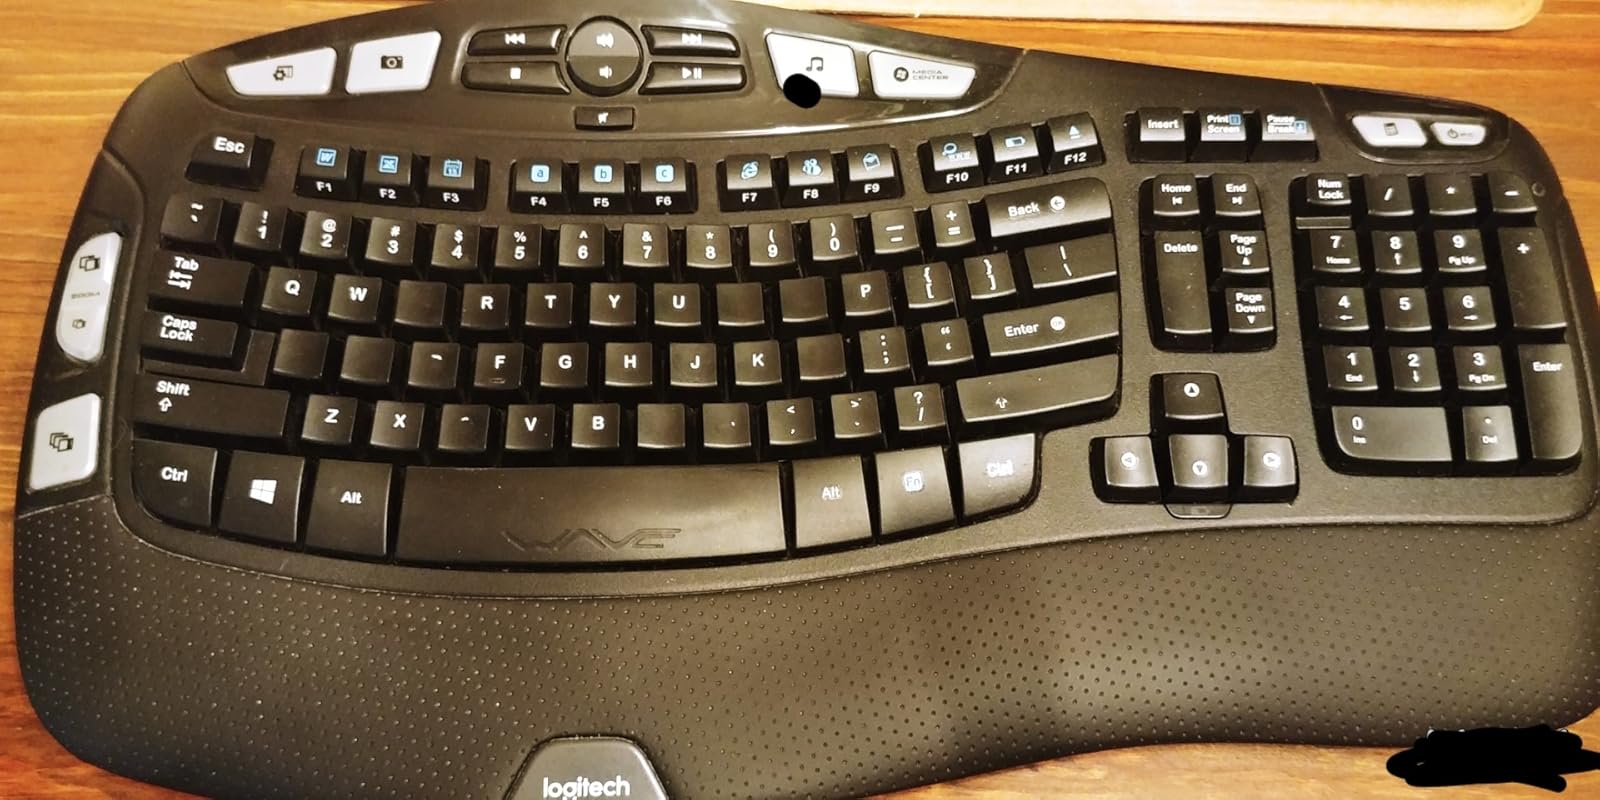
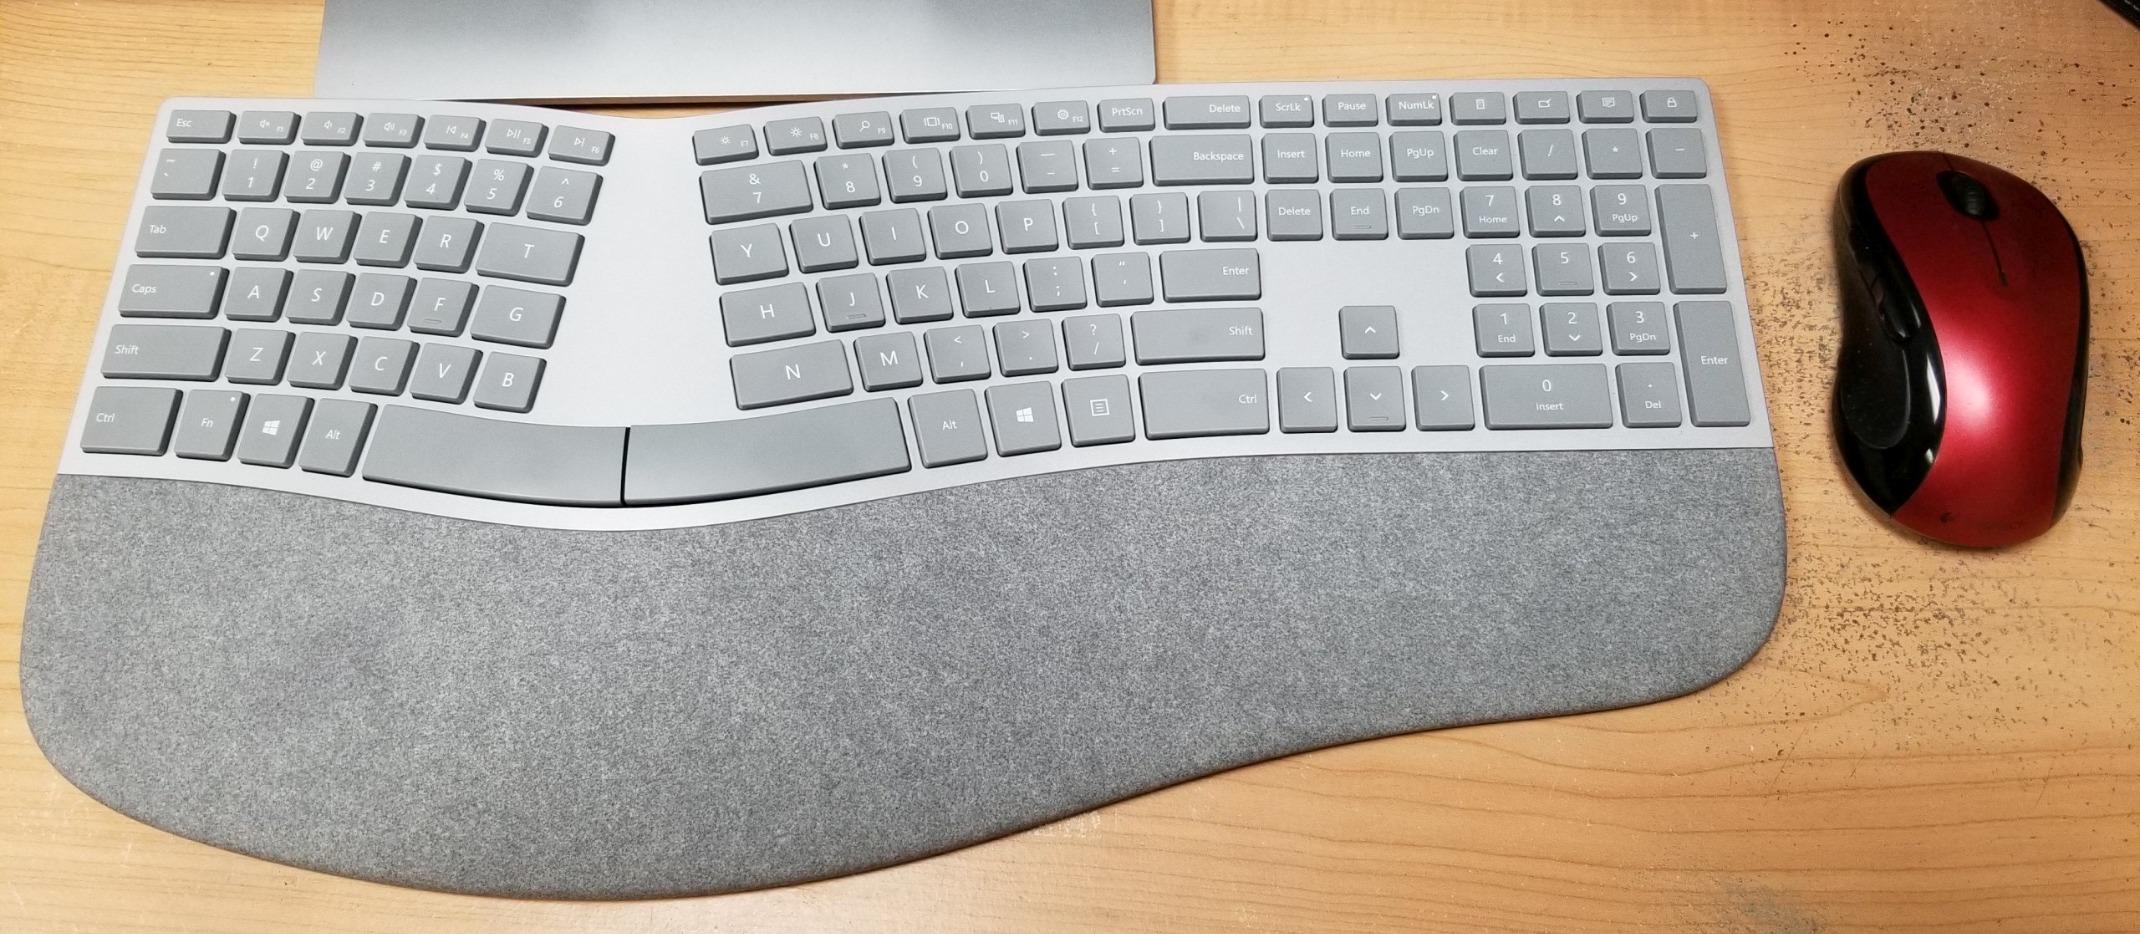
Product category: keyboard
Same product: no